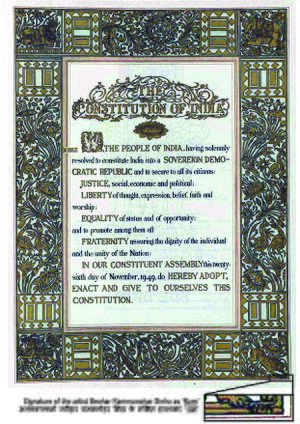
Indiens forfatning
Præambel til Indien forfatning
Indiens forfatning er verdens længste forfatning forfatning for en selvstændig stat og består af 395 paragraffer og 8 bilag. Den blev vedtaget af Indiens konstituerende forsamling 26. november 1949 og trådte i kraft 26. januar 1950. Denne dag har siden været landets nationaldag.